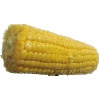
Label: corn